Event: Nepal Earthquake
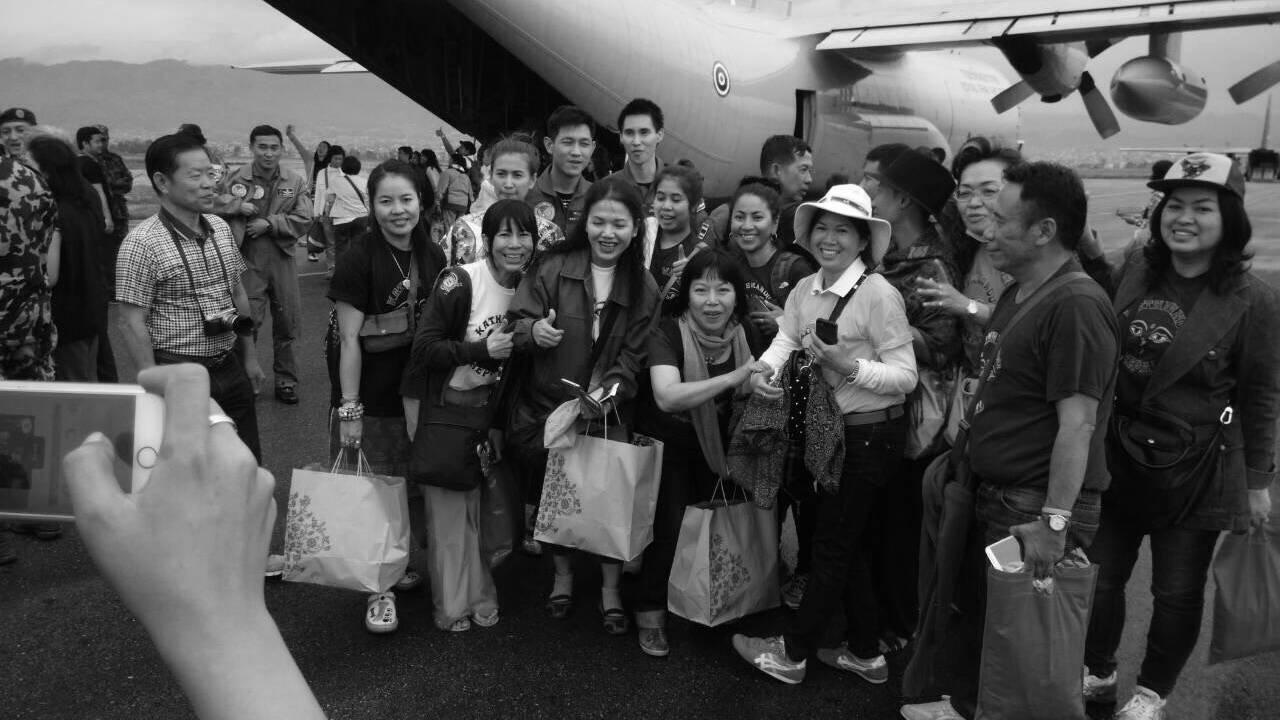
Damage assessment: no_damage